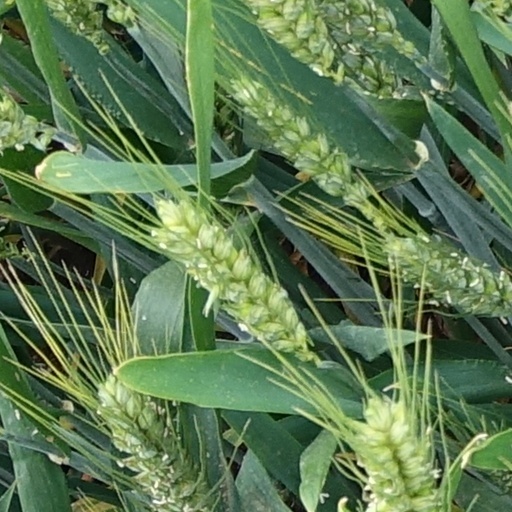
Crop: wheat